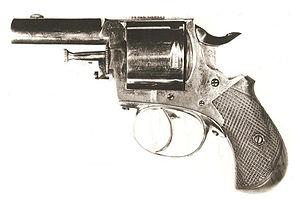
Le Webley British Bulldog est un révolver fabriqué par la compagnie Philip Webley & Son. Il s'agit d'une version compacte du Webley RIC mis en vente en 1878.